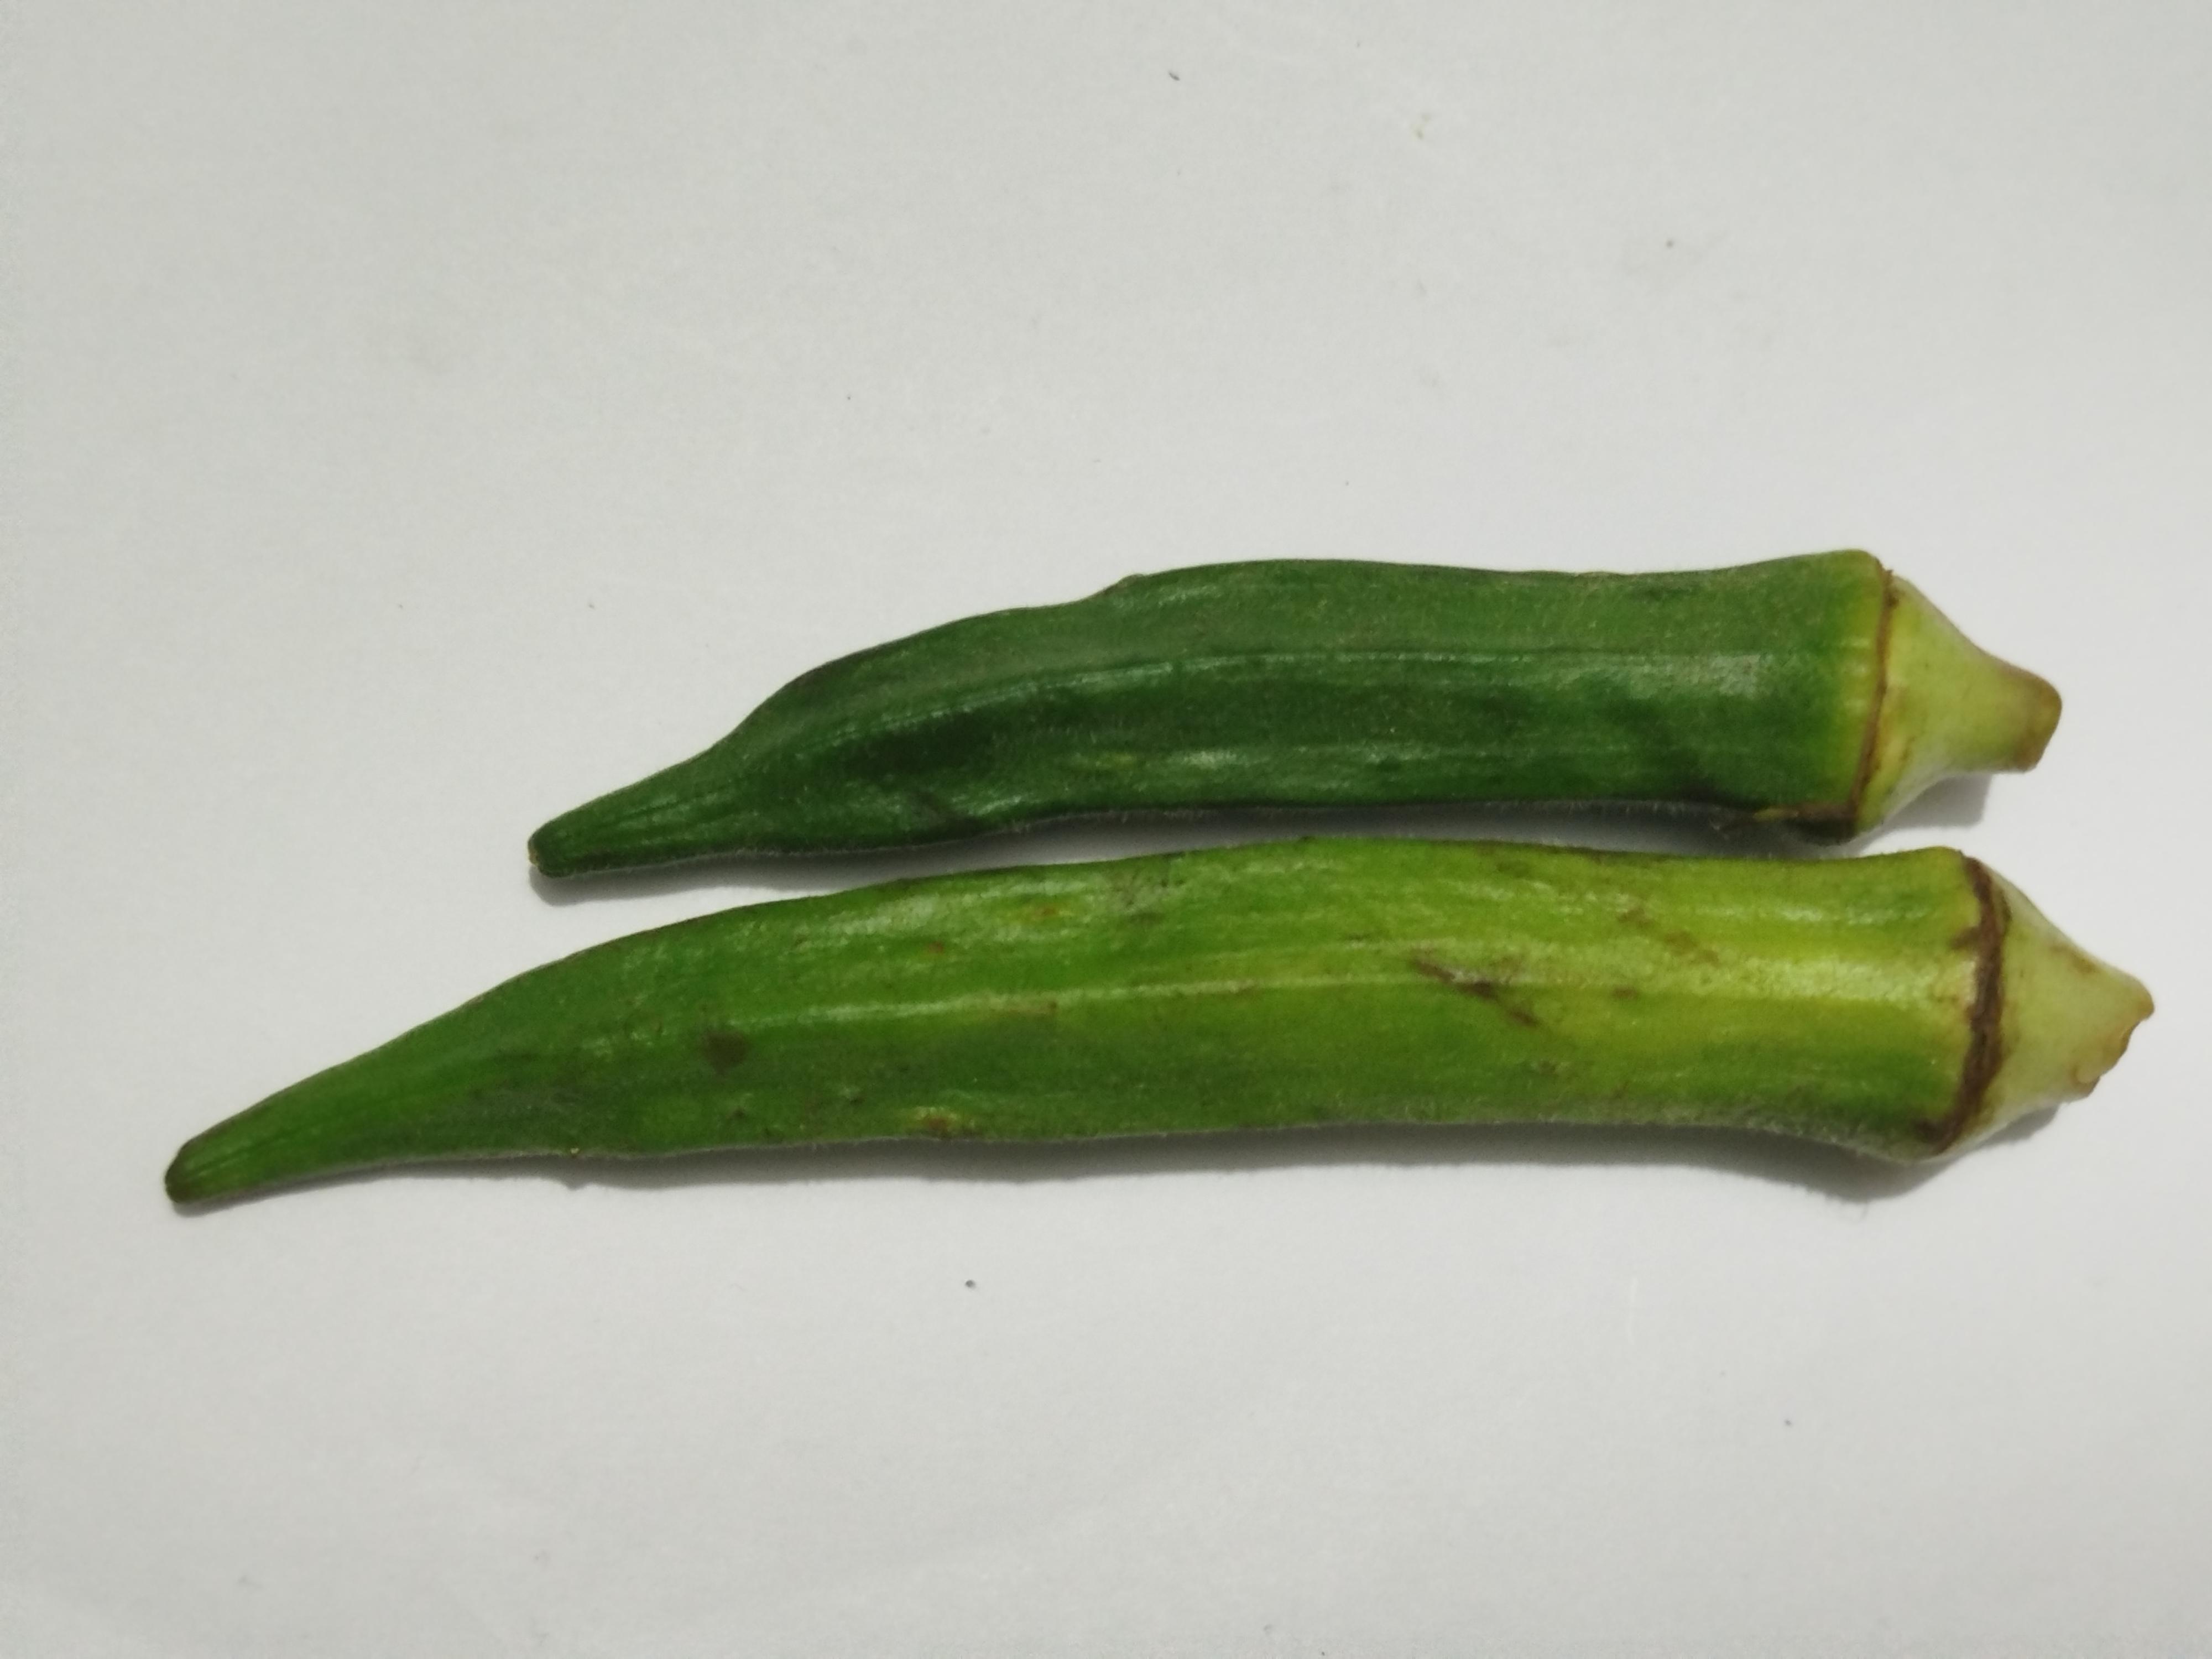
Label: Ladies finger